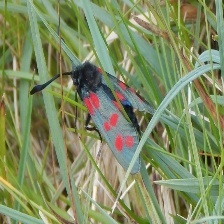
Species: SIXSPOT BURNET MOTH